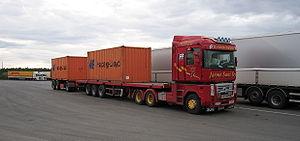
Dans le domaine du transport, un conteneur ou container, est un caisson métallique parallélépipédique conçu pour le transport de marchandises par différents modes de transport. Ses dimensions ont été normalisées au niveau international. Il est muni à tous les angles de pièces de préhension permettant de l'arrimer et de le transborder d'un véhicule à l'autre. Il fait partie de la catégorie des UTI, comme les caisses mobiles et certaines semi-remorques. Il permet ainsi de diminuer les temps de rupture de charge et de transbordement. Ses adaptations spécifiques facilitent les opérations de « mise en boîte » des marchandises et de vidage.